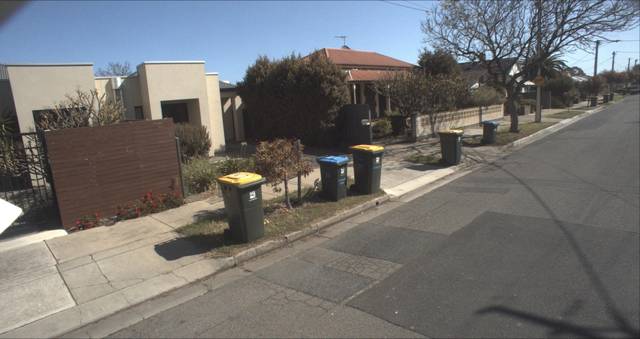
Region: Australia
Coordinates: -34.849, 138.492